Copenhagen Fire Department

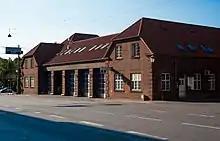
Tomsgården Fire Station

Copenhagen Central Fire Station is located to the back of Copenhagen City Hall.